Saranathan Temple

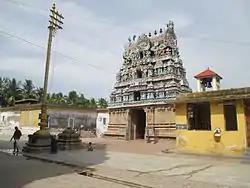
Image of the temple towers

There are two inscriptions in the temple from the period of Chola Parakesari Varman (906-946 AD) and Babasahib of Madavipallam (1728–38) indicating various grants to the temple. The temple is believed to be of significant antiquity with contributions at different times from Medieval Cholas, the Vijayanagara Empire and Madurai Nayaks. The crown of some of the images from the Chola period show influence of Buddhist tradition in the region. The metal image of Sita is believed to be a classic example of Chola Art during the 9th-10th centuries.